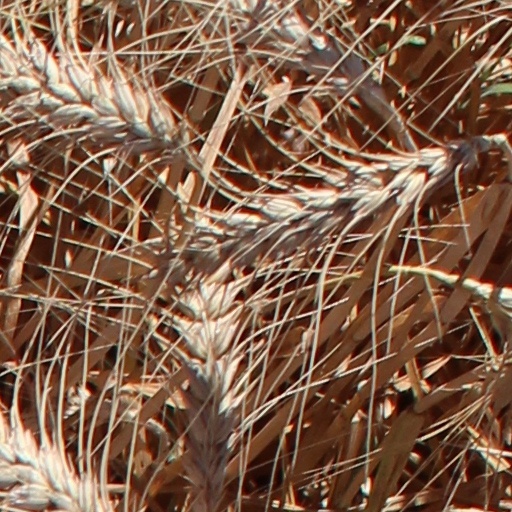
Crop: wheat